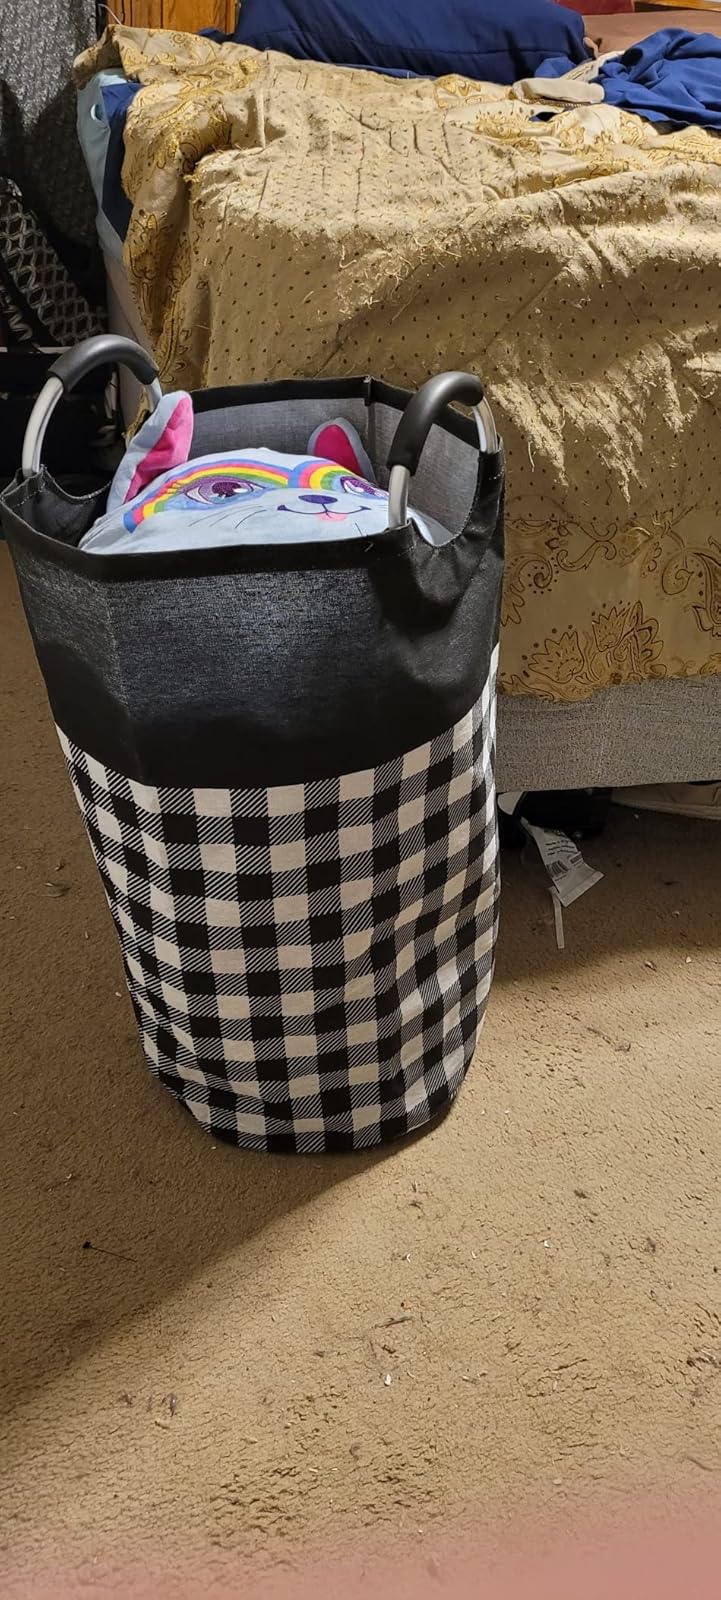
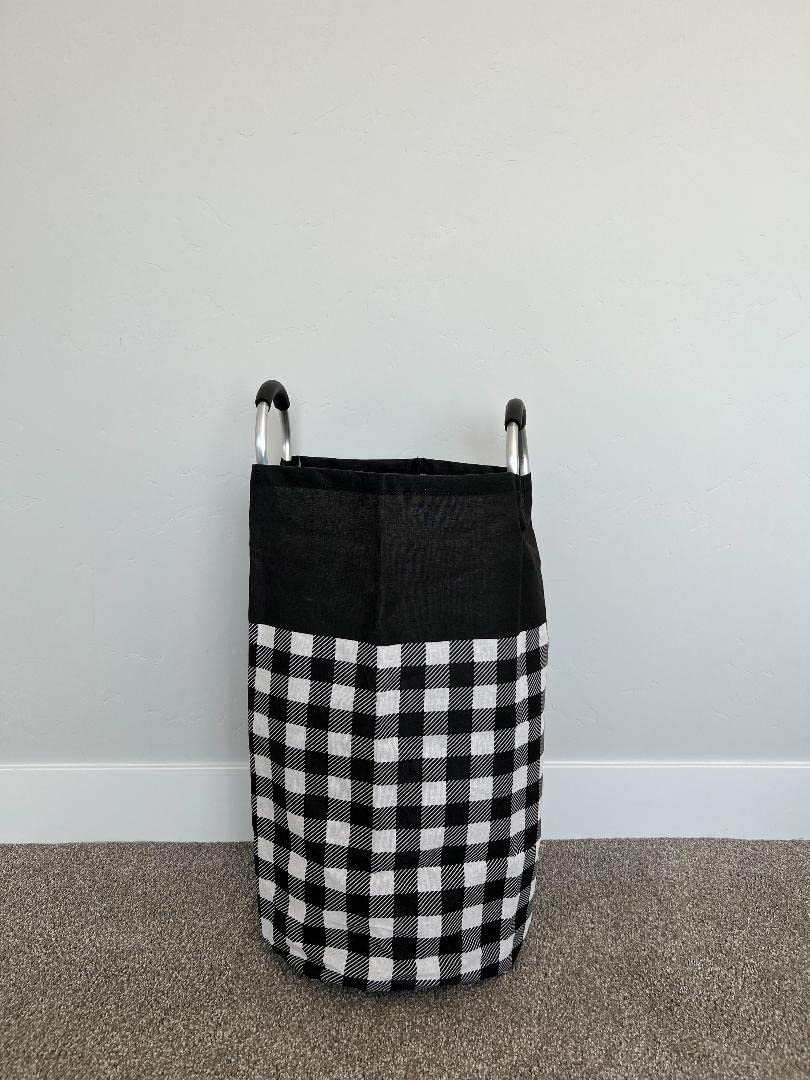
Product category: items_hamper
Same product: yes